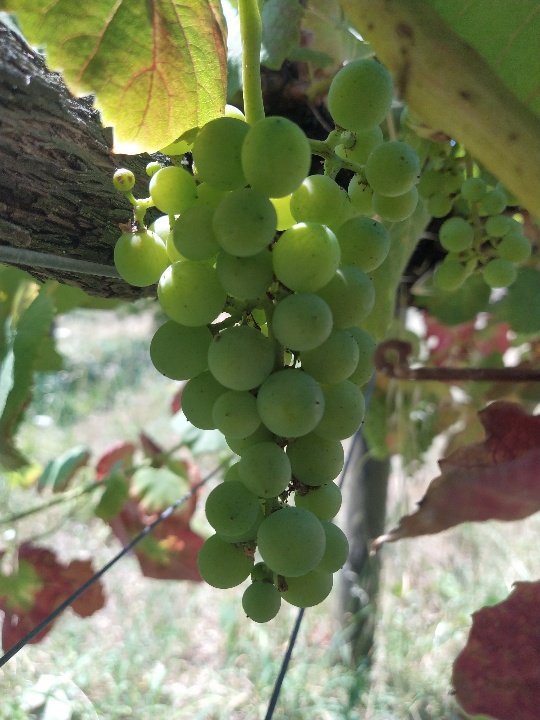
Berries visible: 58
Grape clusters: 2